Plough

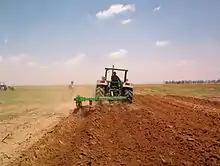
Modern tractor ploughing in South Africa. This plough has five non-reversible mouldboards. The fifth, empty furrow on the left may be filled by the first furrow of the next pass.

In addition, the share has horizontal suction related to the amount its point is bent out of line with the land side. Down suction causes the plough to penetrate to proper depth when pulled forward, while horizontal suction causes the plough to create the desired width of furrow. The share is a plane part with a trapezoidal shape. It cuts the soil horizontally and lifts it. Common types are regular, winged-plane, bar-point, and share with mounted or welded point. The regular share conserves a good cut but is recommended on stone-free soils. The winged-plane share is used on heavy soil with a moderate amount of stones. The bar-point share can be used in extreme conditions (hard and stony soils). The share with a mounted point is somewhere between the last two types. Makers have designed shares of various shapes (trapesium, diamond, etc.) with bolted point and wings, often separately renewable. Sometimes the share-cutting edge is placed well in advance of the mould board to reduce the pulverizing action of the soil.